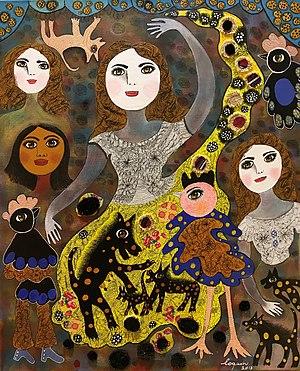
Claudine Loquen est une artiste peintre, sculptrice et illustratrice française. Son œuvre s'inscrit dans les mouvements de l'art singulier et de l'art naïf.